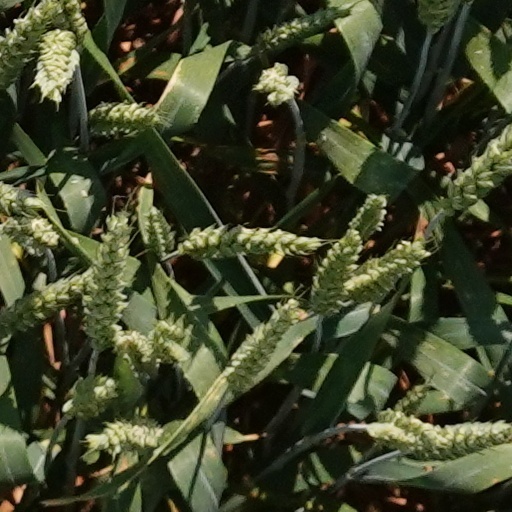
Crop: wheat